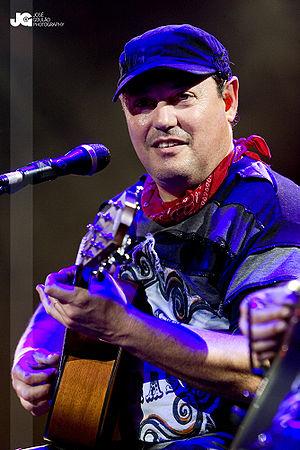
Tim est un musicien portugais, chanteur, compositeur, bassiste, guitariste et fondateur de Xutos & Pontapés. Il a aussi fait partie des projects Resistência, Rio Grande et Cabeças no Ar et a fait quatre albums solo : Olhos Meus, Um e o Outro, Braço de Prata et Companheiros de Aventura.